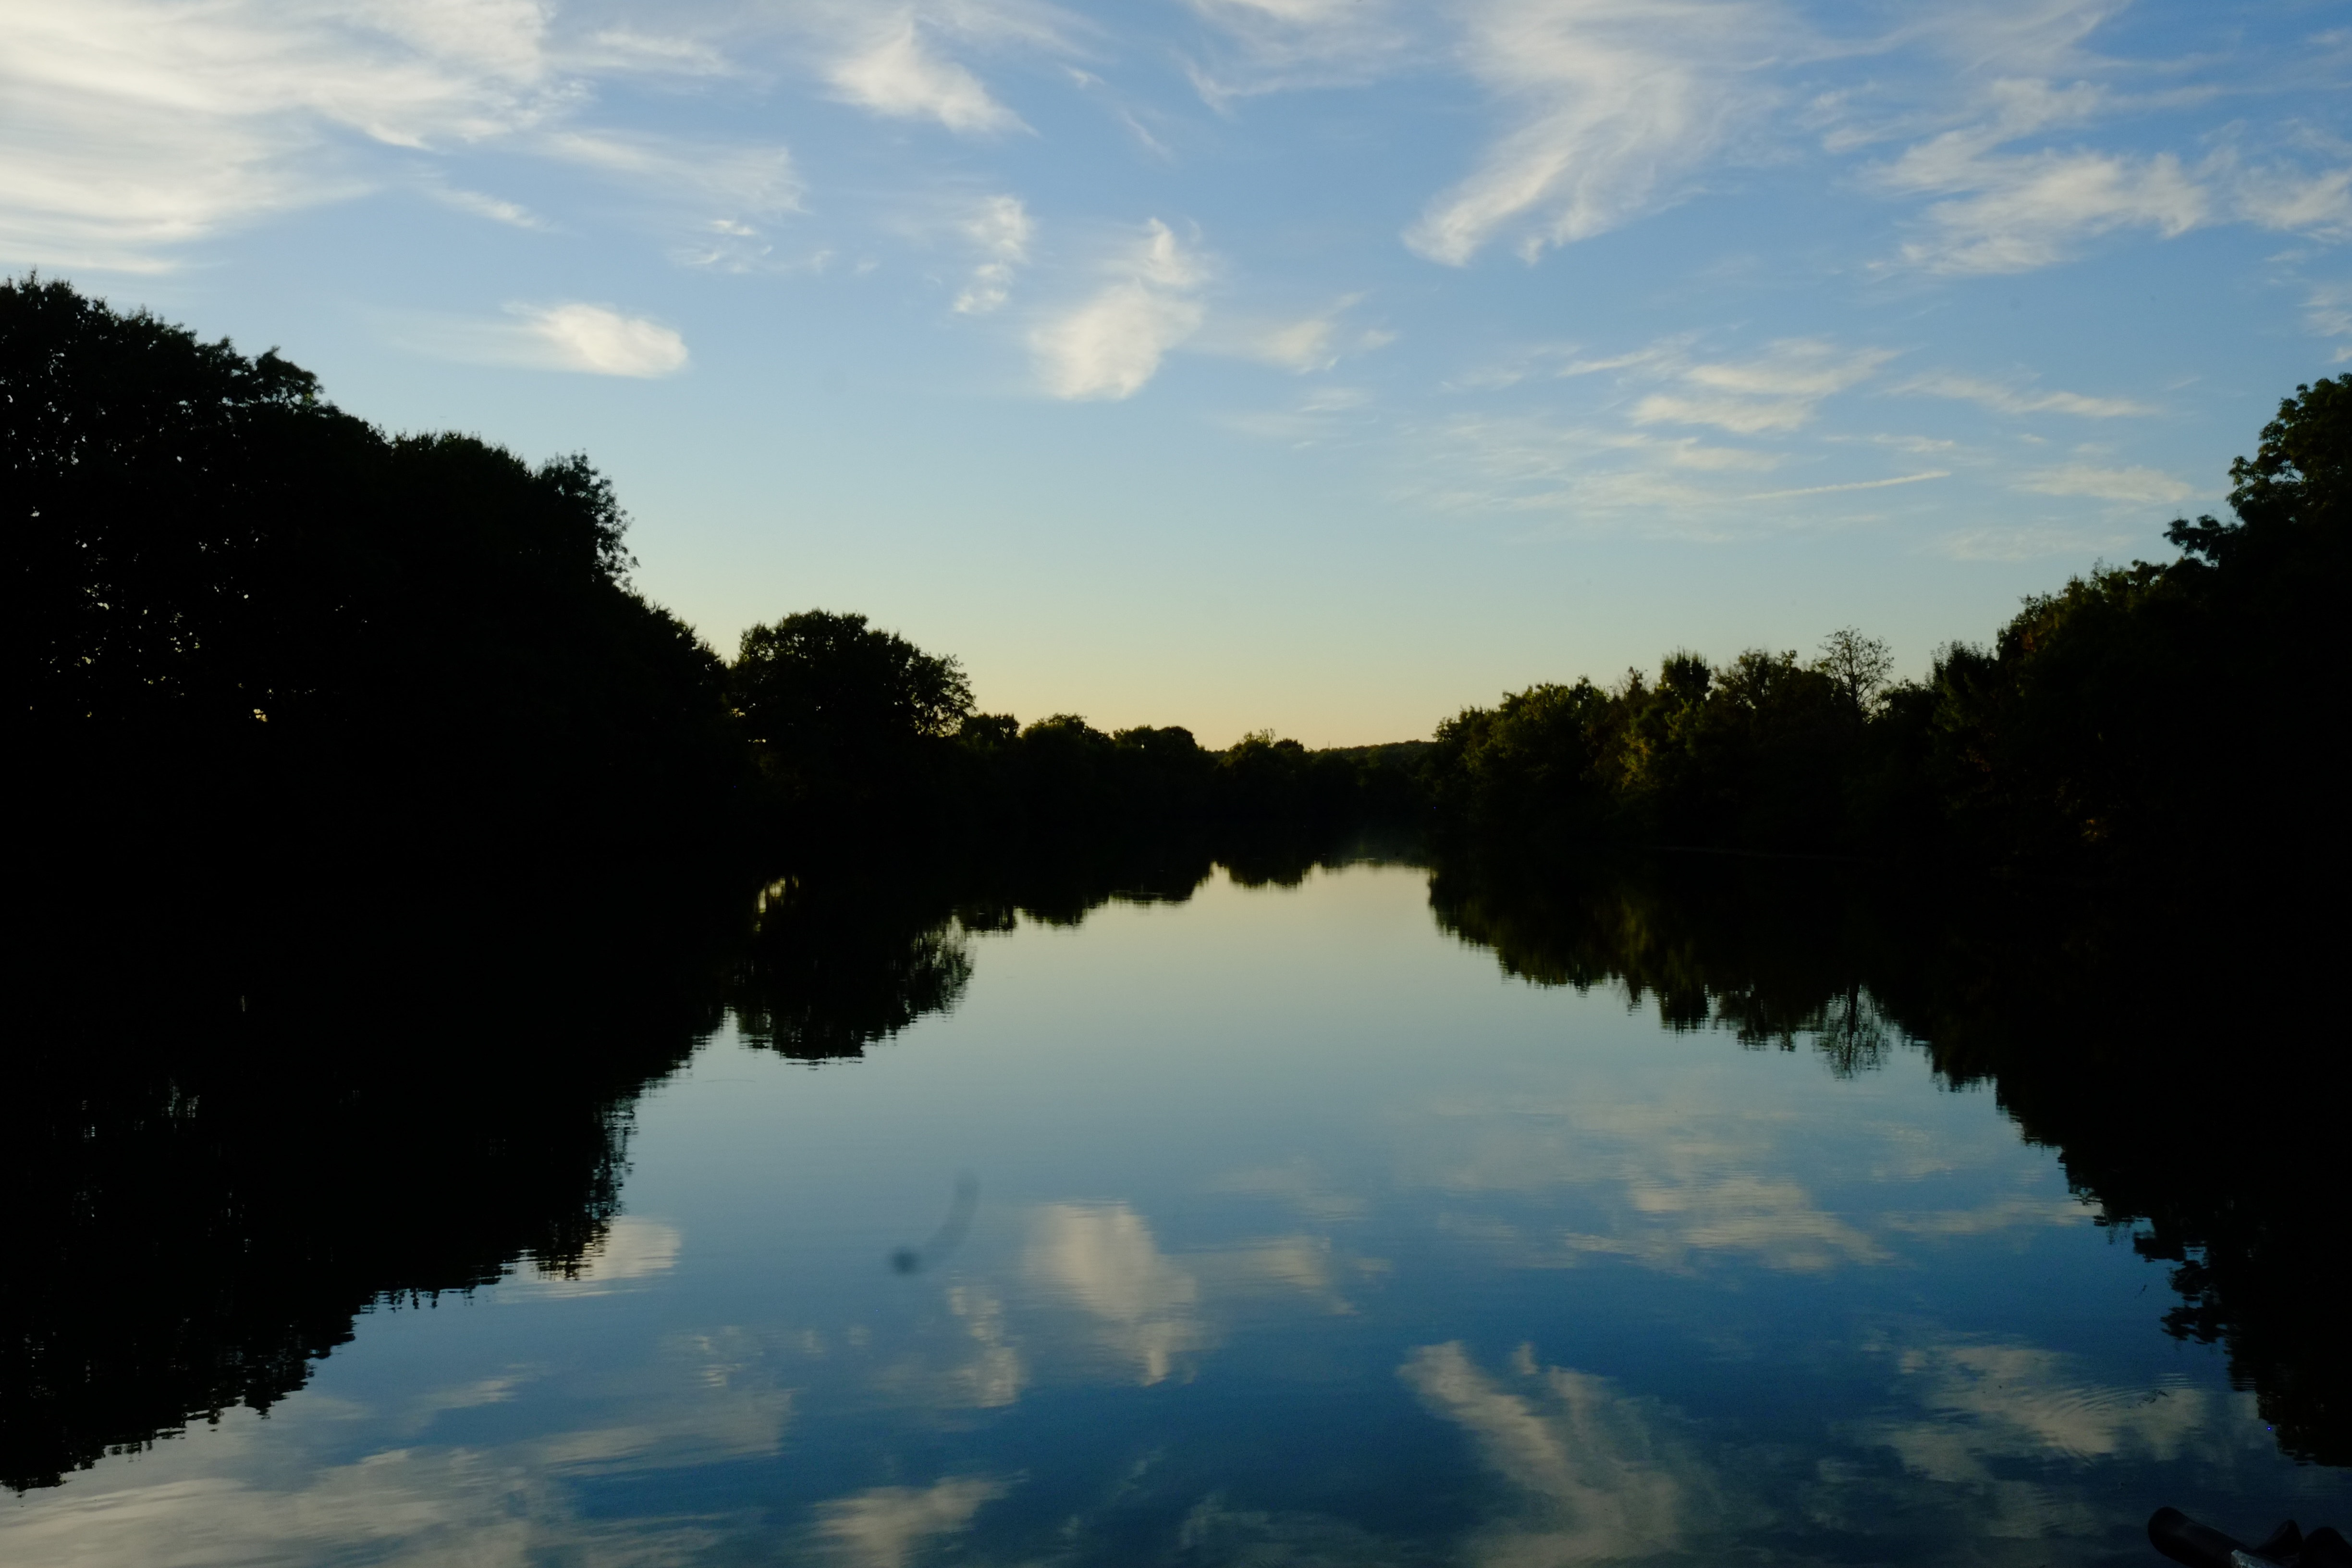
landscape, sea, tree, water, nature, cloud, sky, sunset, sunlight, morning, lake, dawn, river, dusk, evening, reflection, reservoir, waterway, body of water, loch, atmospheric phenomenon, woody plant